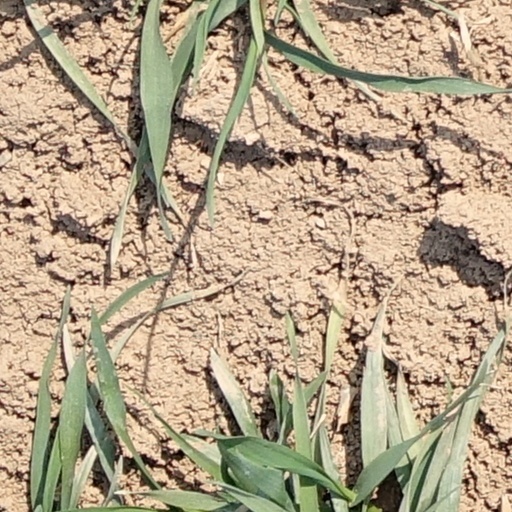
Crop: wheat